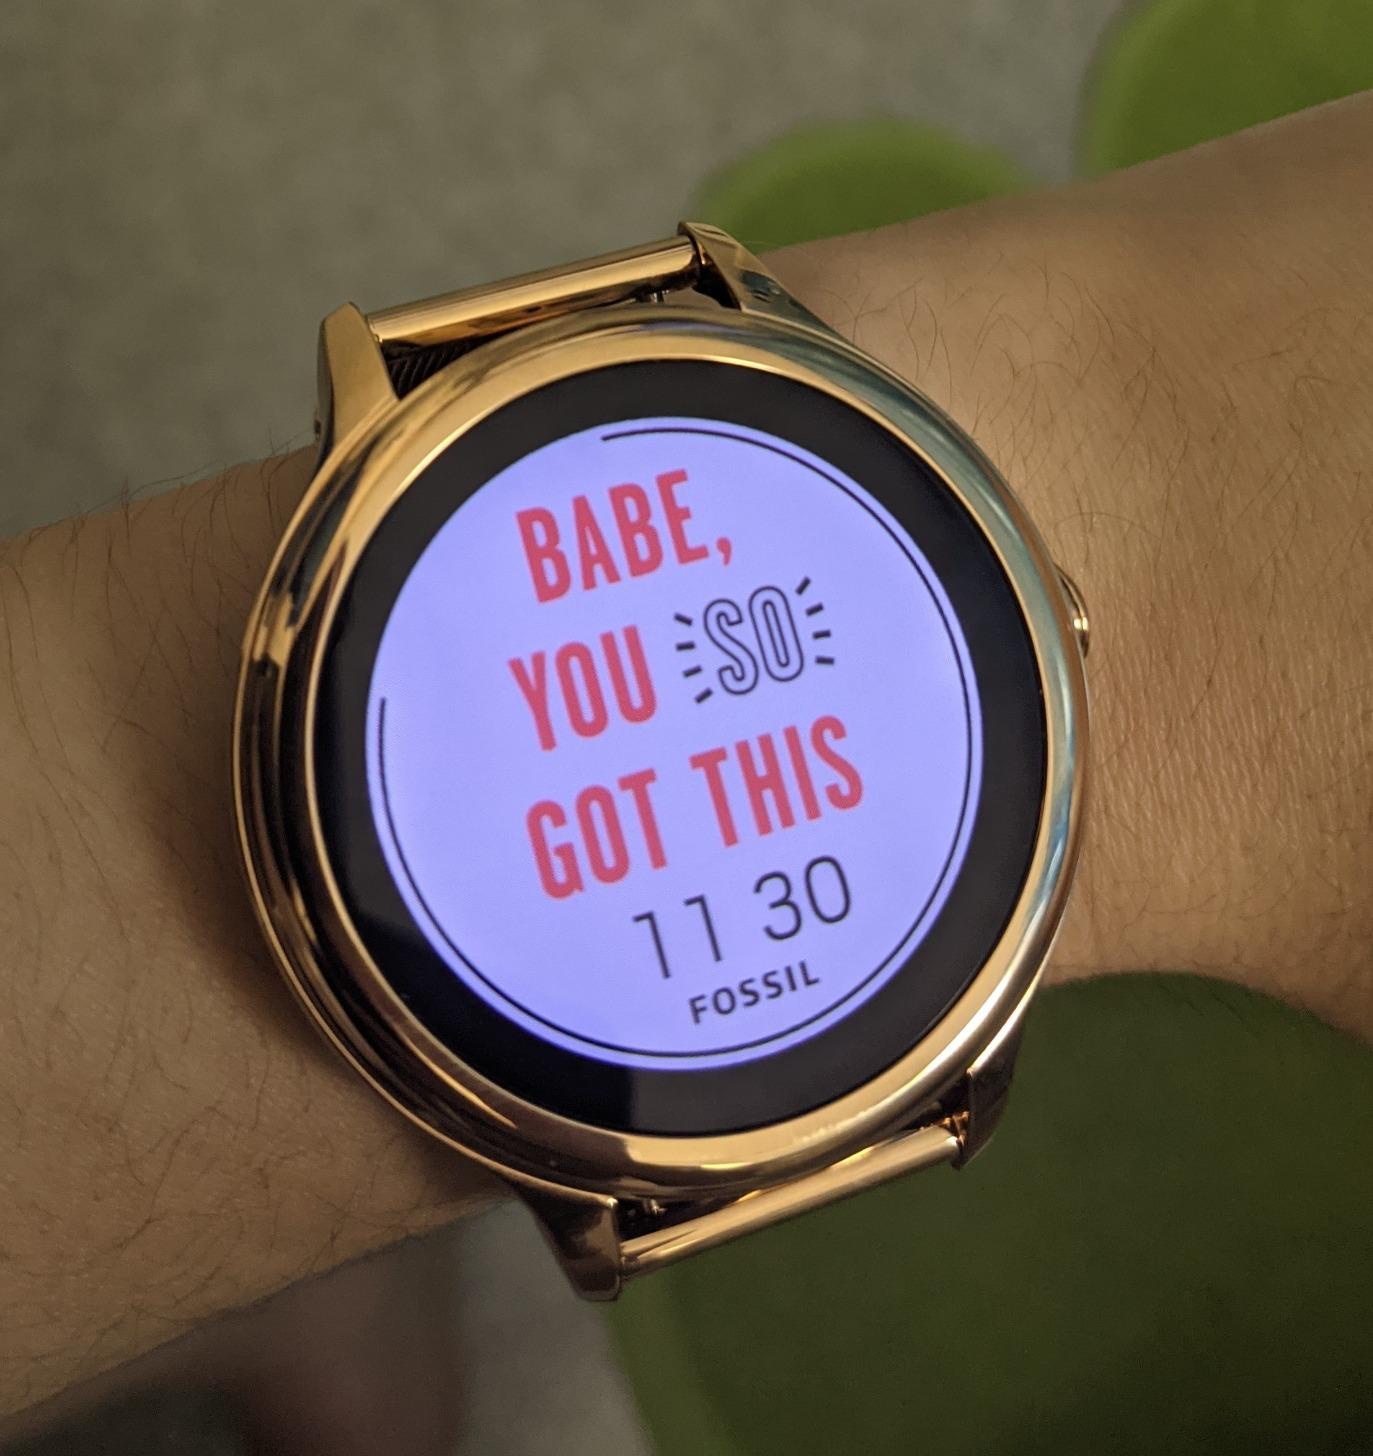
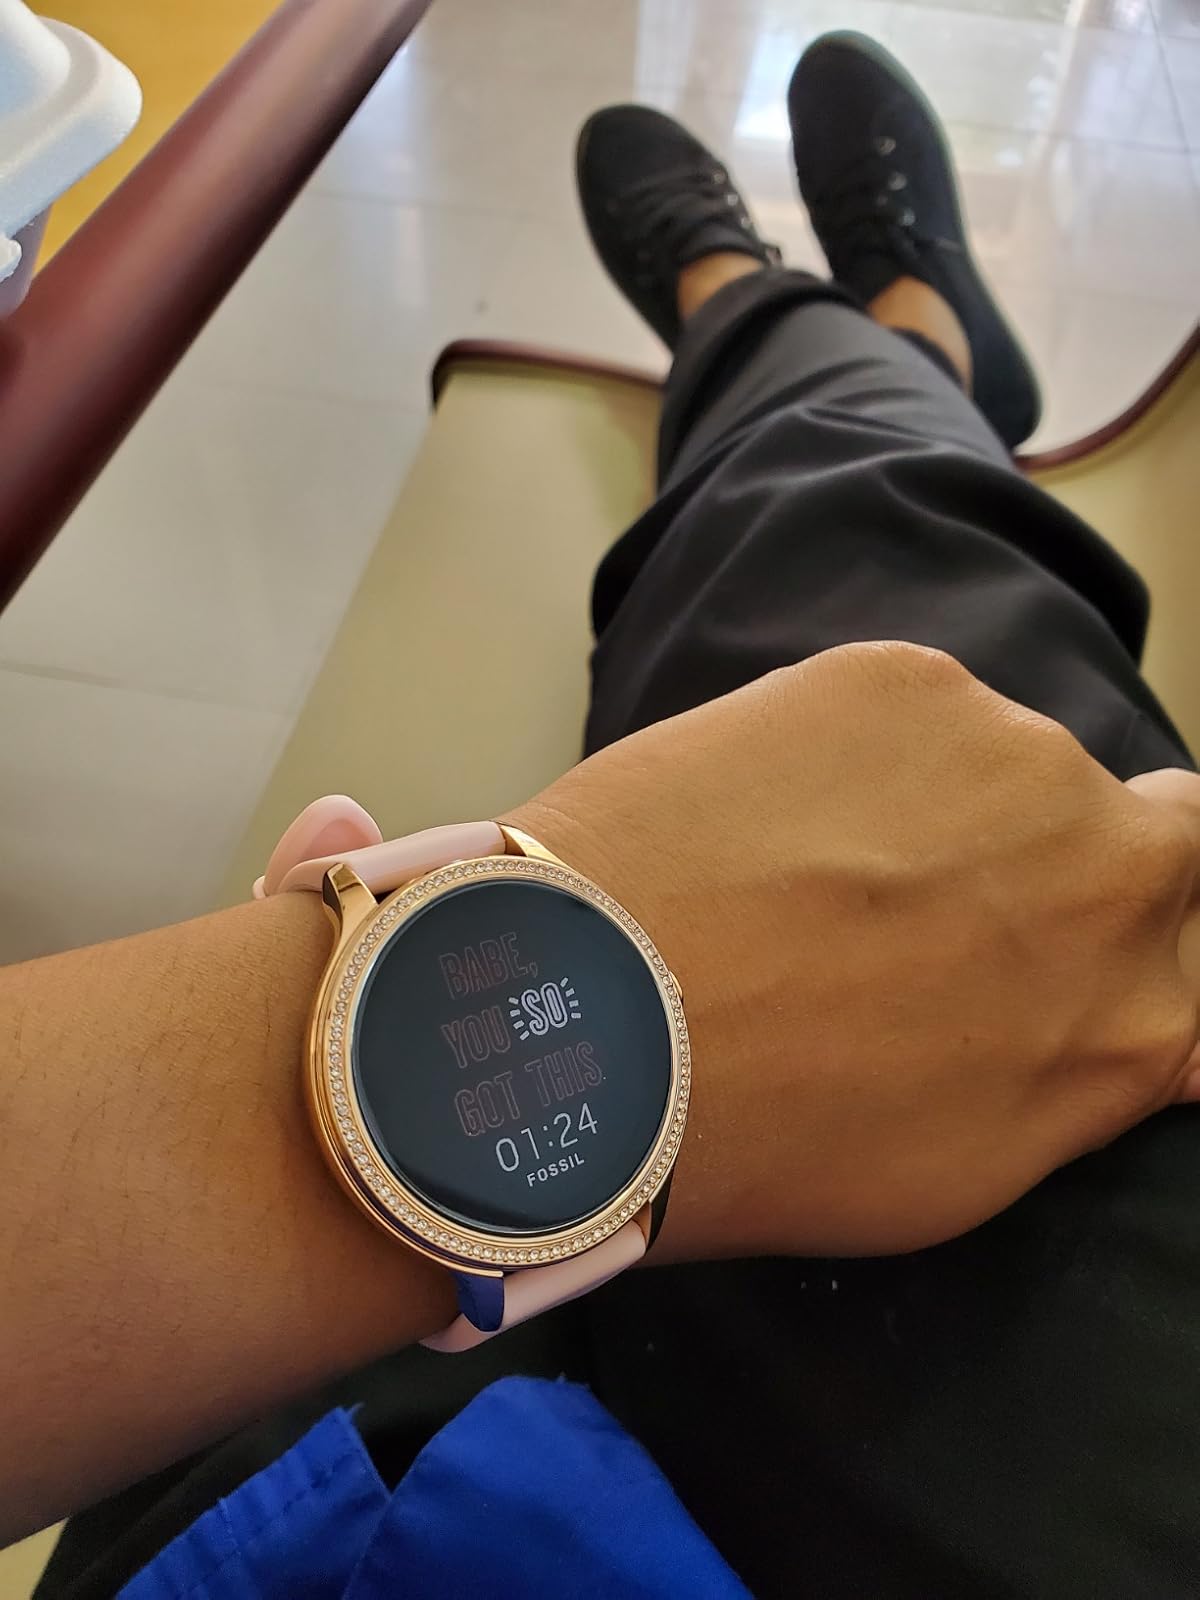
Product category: smartwatch
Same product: no